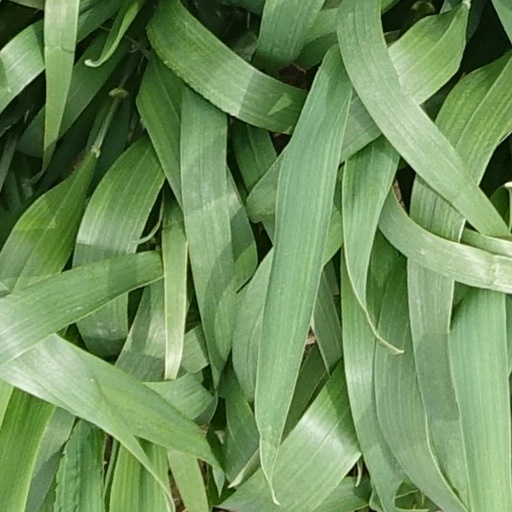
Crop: wheat